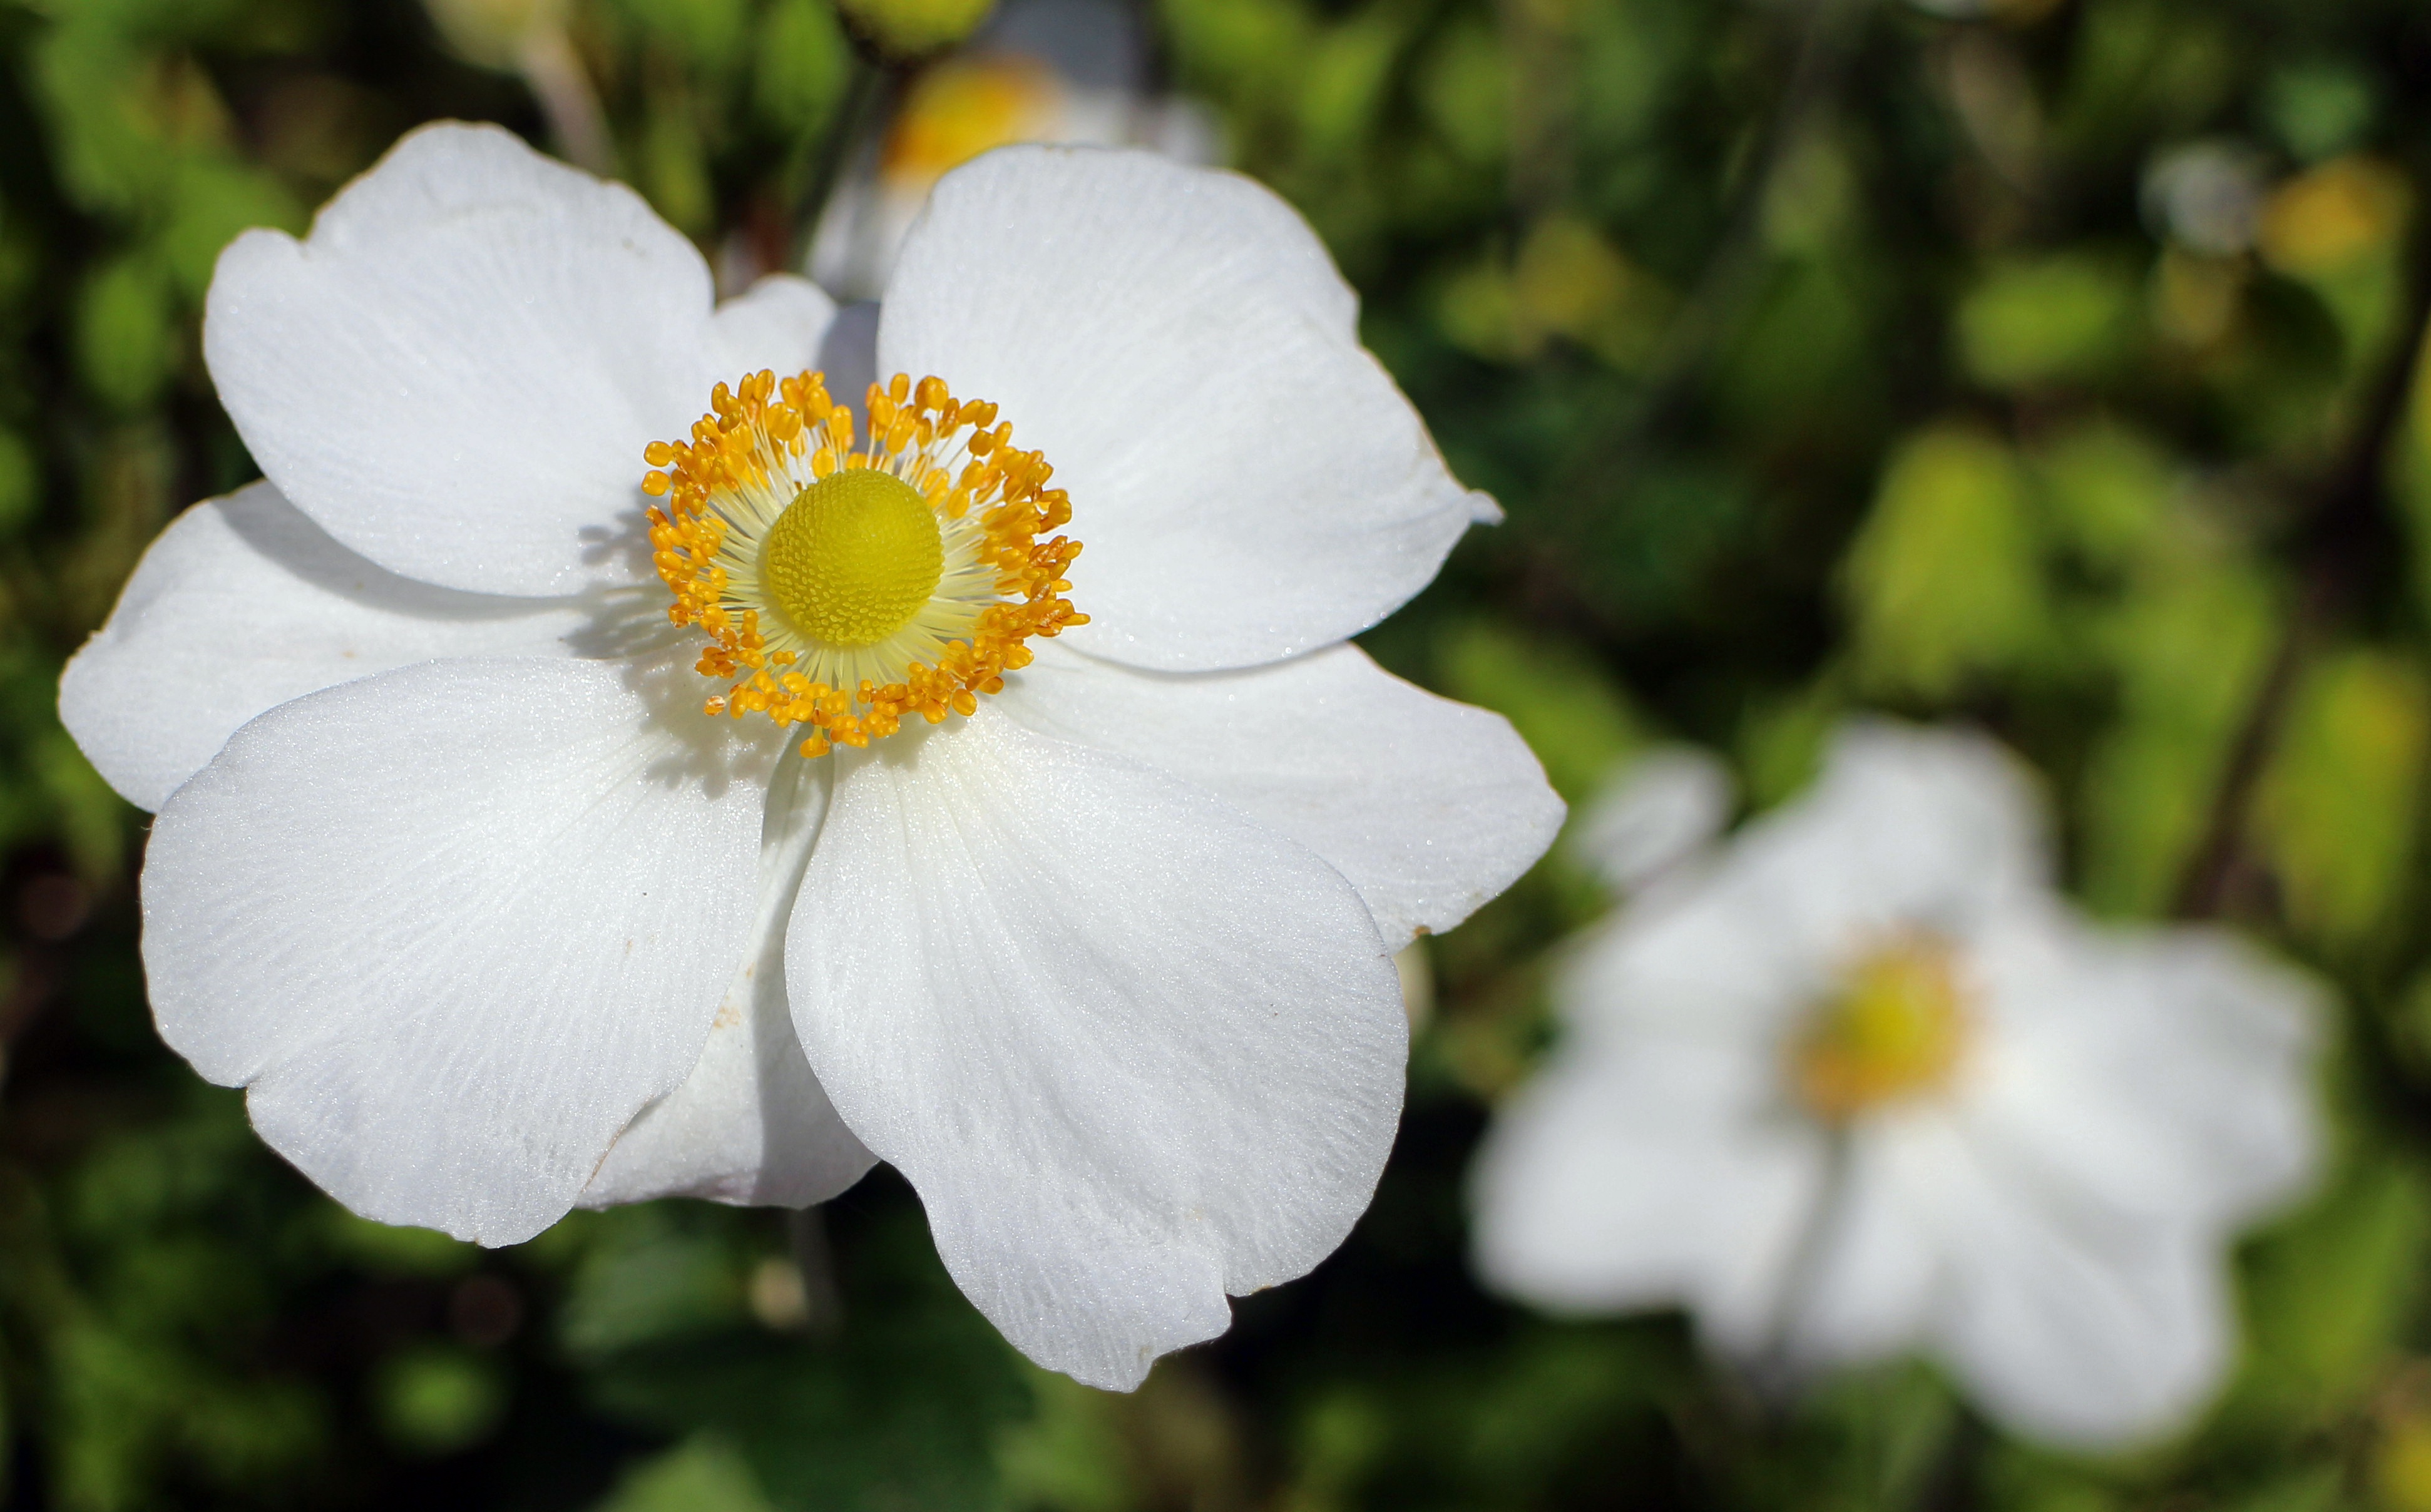
nature, blossom, plant, meadow, sunlight, flower, petal, bloom, autumn, botany, flora, wildflower, close up, anemone, flower garden, macro photography, garden plant, flowering plant, autumn garden, fall anemone, land plant